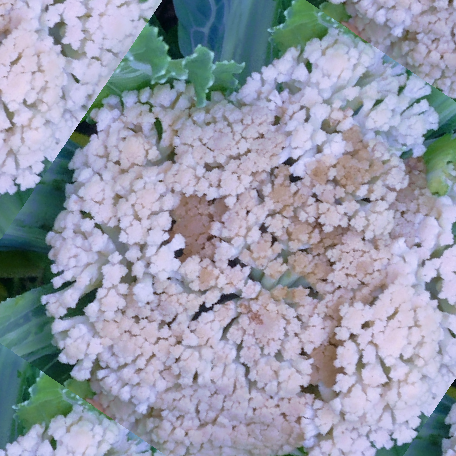
Label: Bacterial spot rot